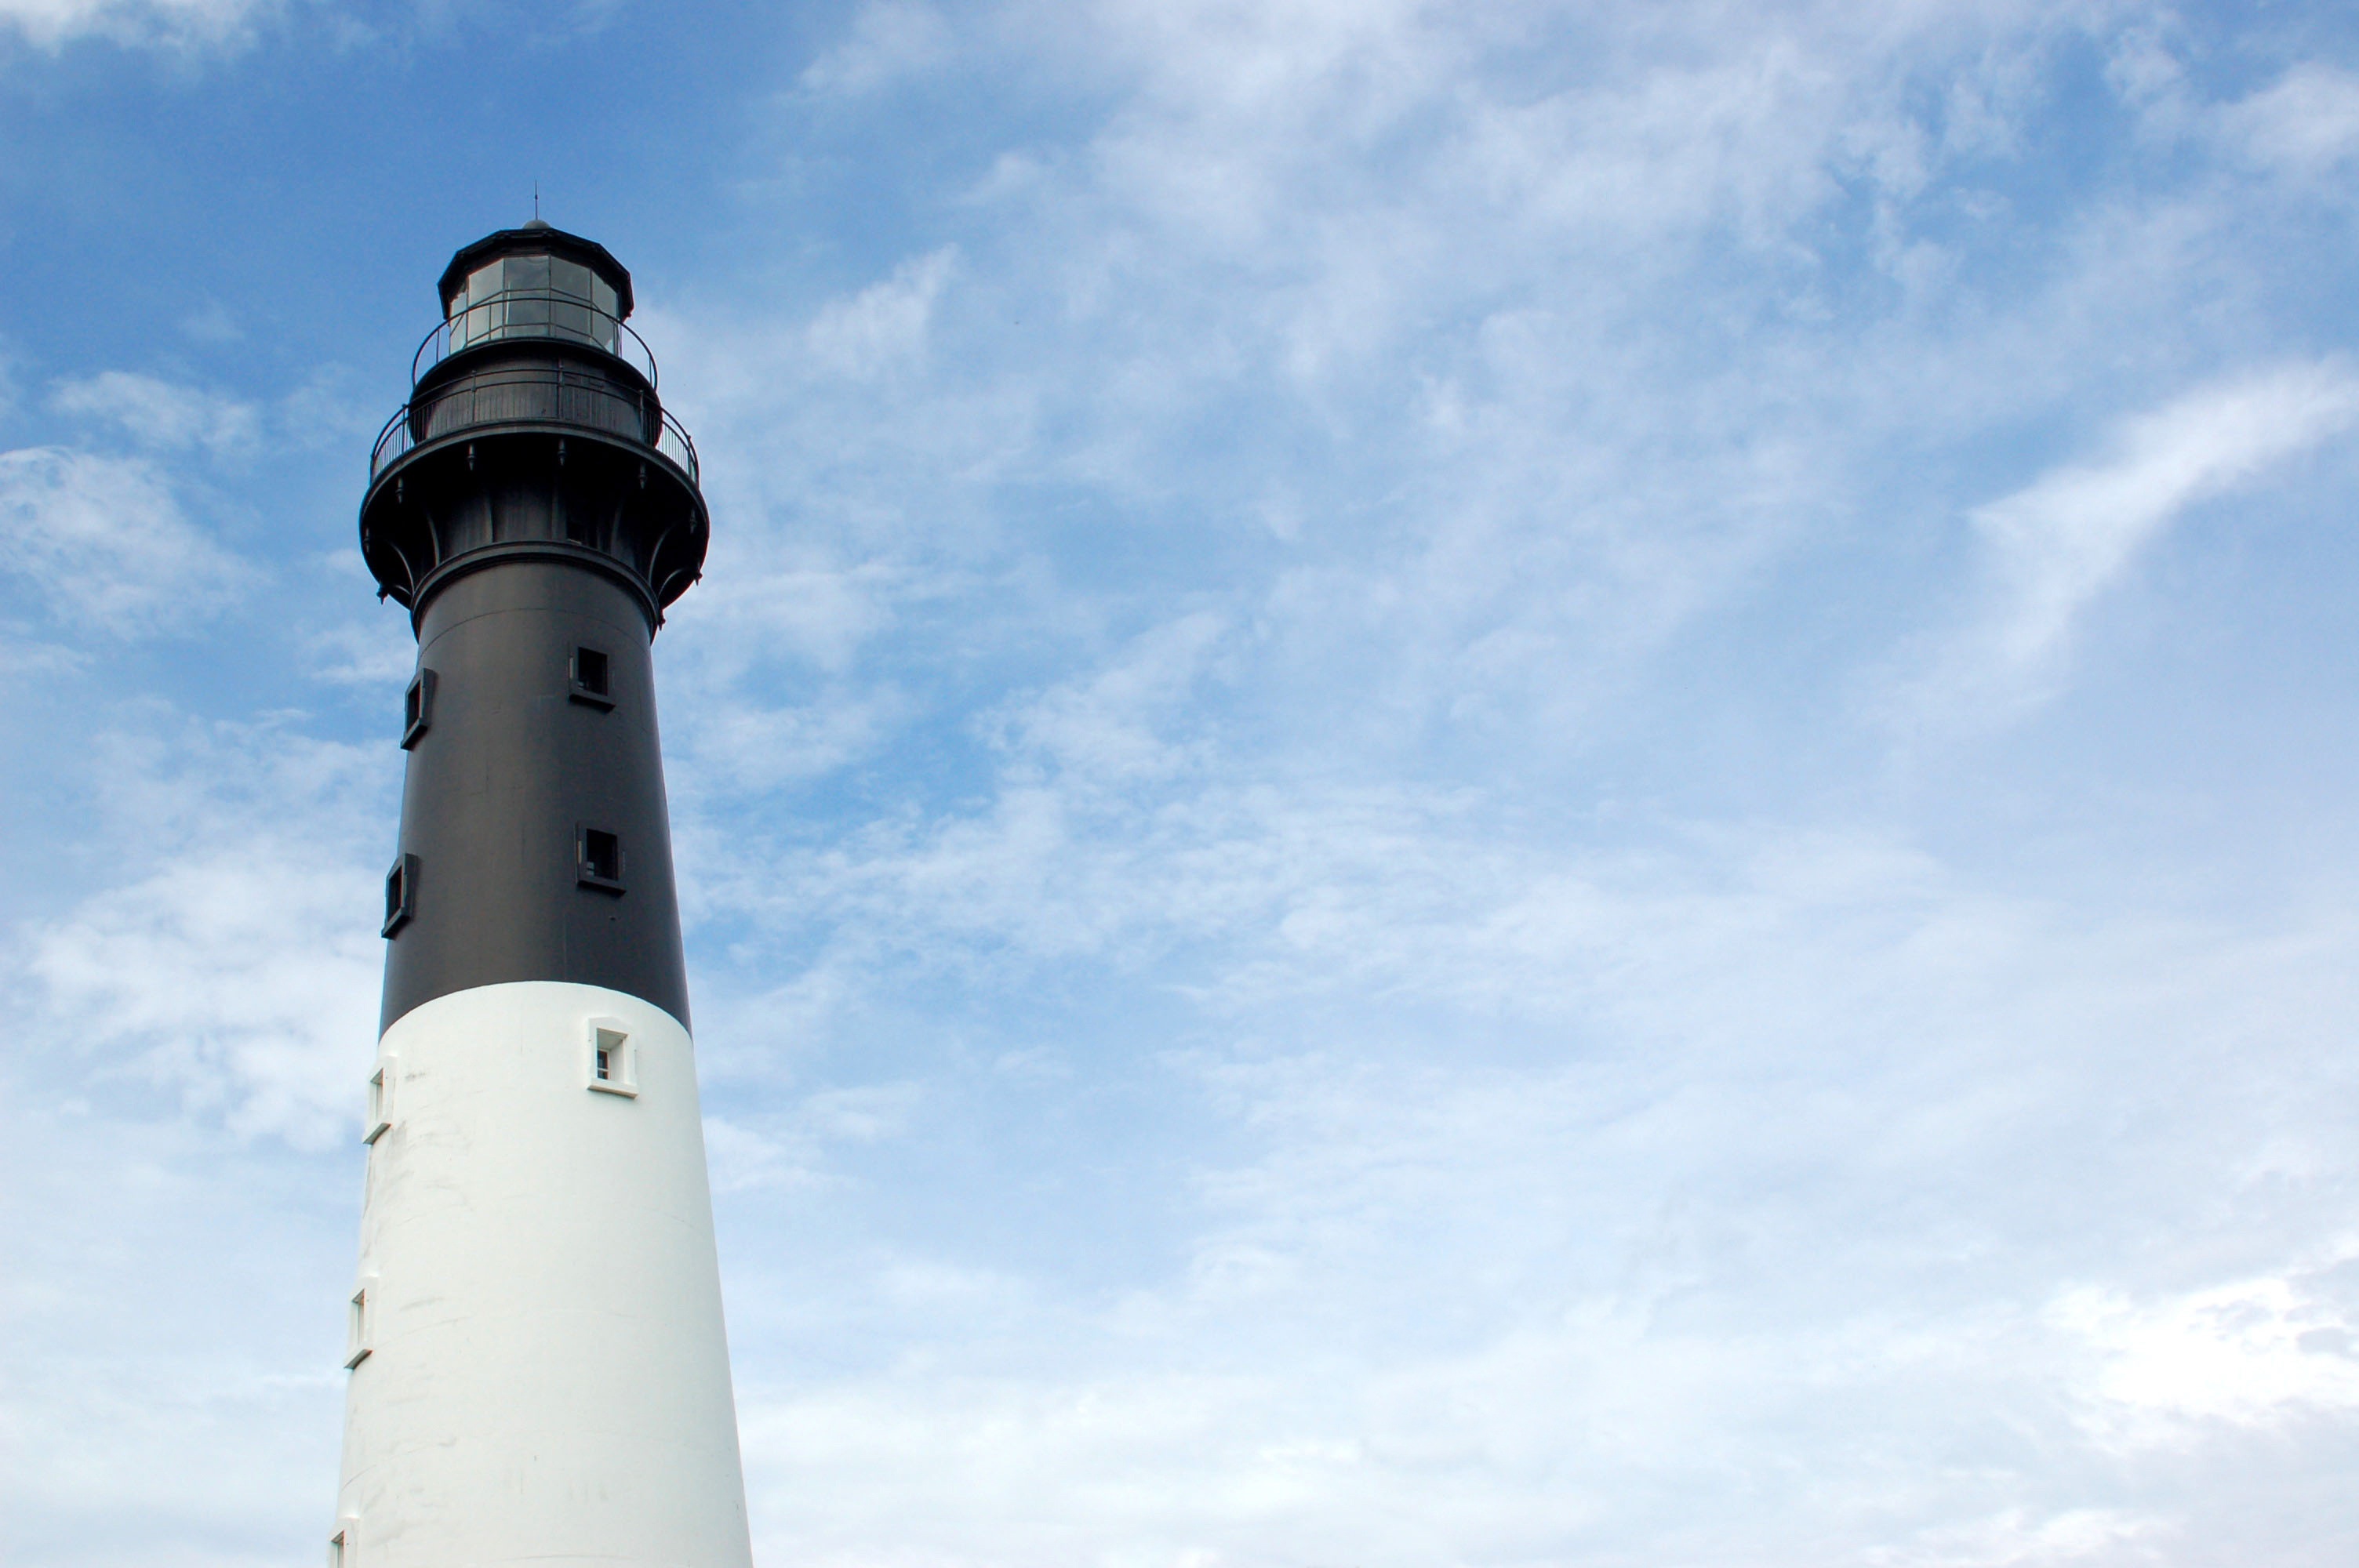
lighthouse, sky, tower